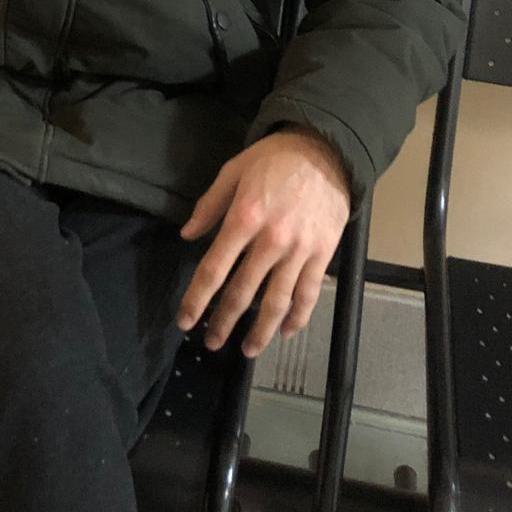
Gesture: no_gesture